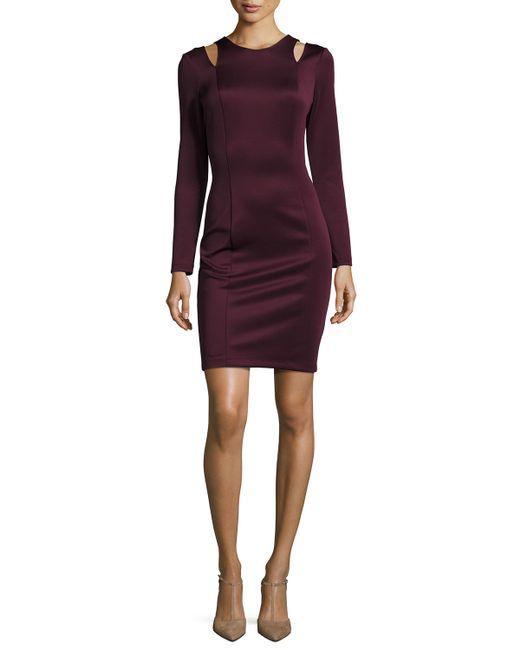
Kurzes sexy Kleid aus dunkelbraunem Satin